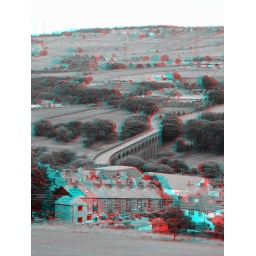
Shame about those pesky telephone wires, they always get in the way. View Through red / cyan anaglyph glasses